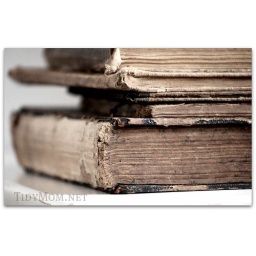
some great old books I have in my office